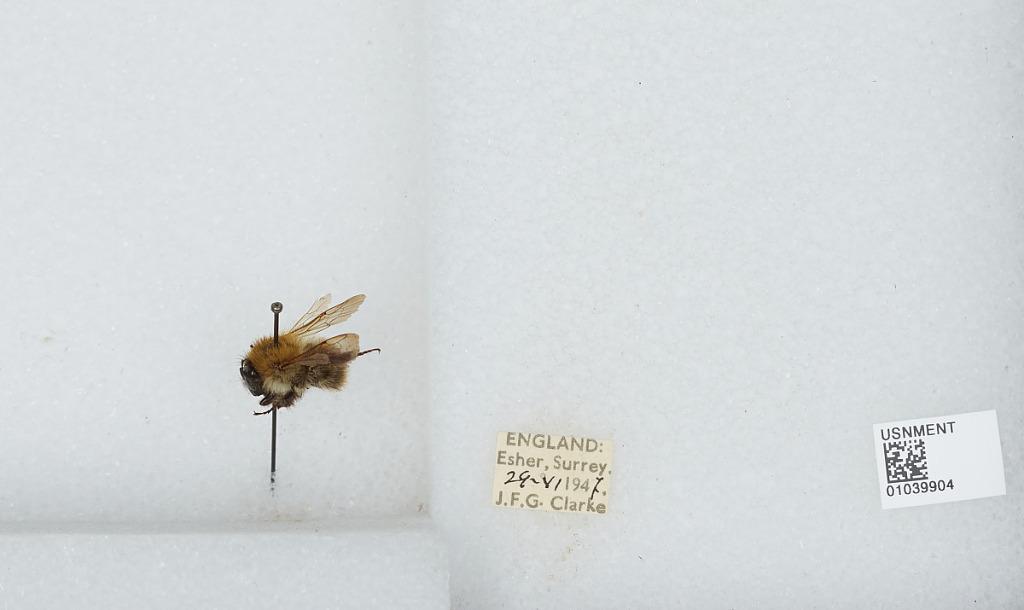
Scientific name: Bombus (Thoracobombus) pascuorum (Scopoli)
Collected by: J. Clarke
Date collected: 1947-6-29
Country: United Kingdom
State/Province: England
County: Surrey
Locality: Esher, Elmbridge
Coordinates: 51.3691, -0.365